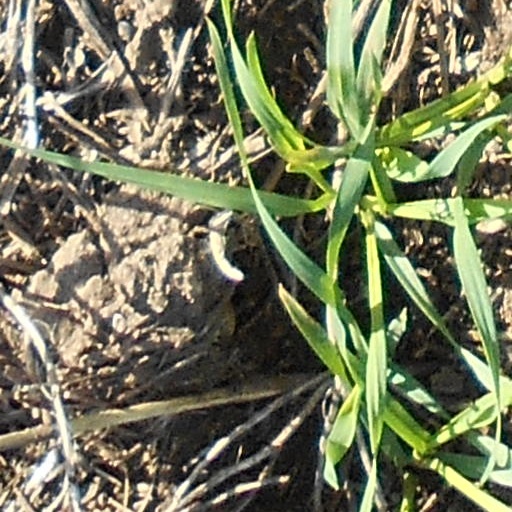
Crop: wheat